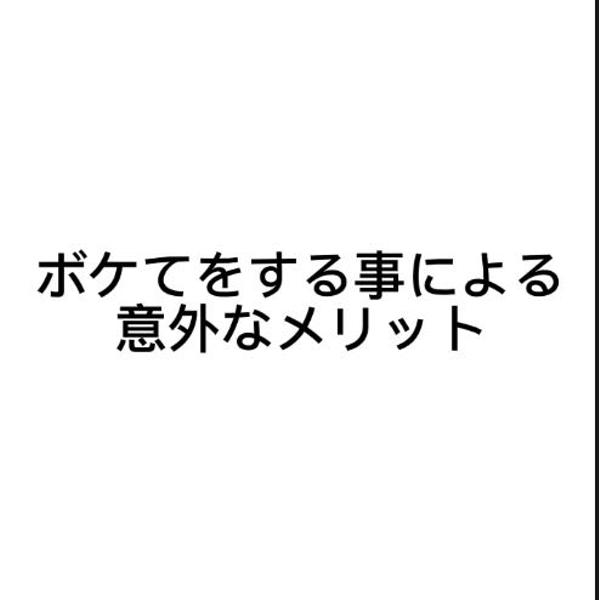
回答: ボケ防止